Tesla Note

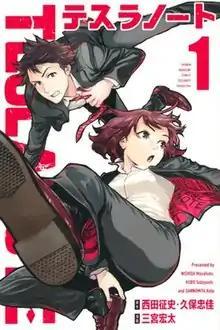
Cover of the first manga volume, featuring Kuruma and Botan

is a Japanese manga series written by Masafumi Nishida and Tadayoshi Kubo and illustrated by Kouta Sannomiya. It was serialized in Kodansha's "Weekly Shōnen Magazine" from January to July 2021, and it was transferred to "Magazine Pocket" in August 2021. An anime television series adaptation produced by Gambit aired from October to December 2021.